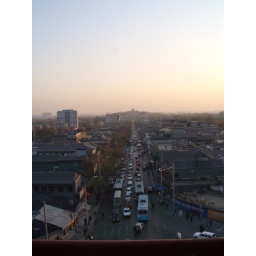
The towers sit at the center of Beijing, with the Forbidden City sitting just on the other side of the hill in the distance.